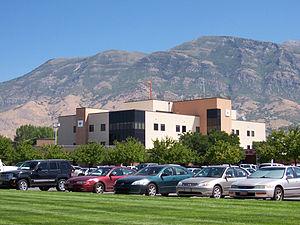
American Fork est une ville du Comté d'Utah, située au sud de Salt Lake City en Utah.